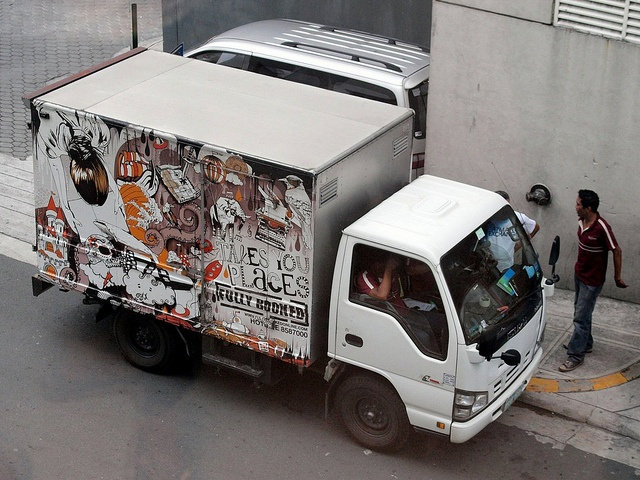
A white utility truck covered in graffiti on side of street.
A cargo truck parked on the street with men standing outside.
People on a side walk talking with people in a parked trucked.
A utility truck parked along the street with a man in the passenger seat and the driver outside talking to another person.
A truck that has parked on the side of the street.